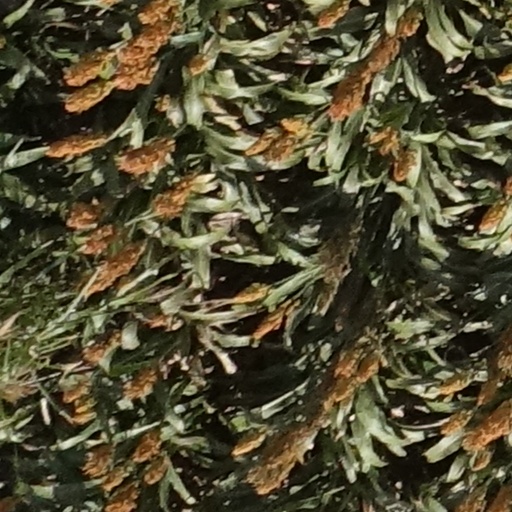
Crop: sorghum